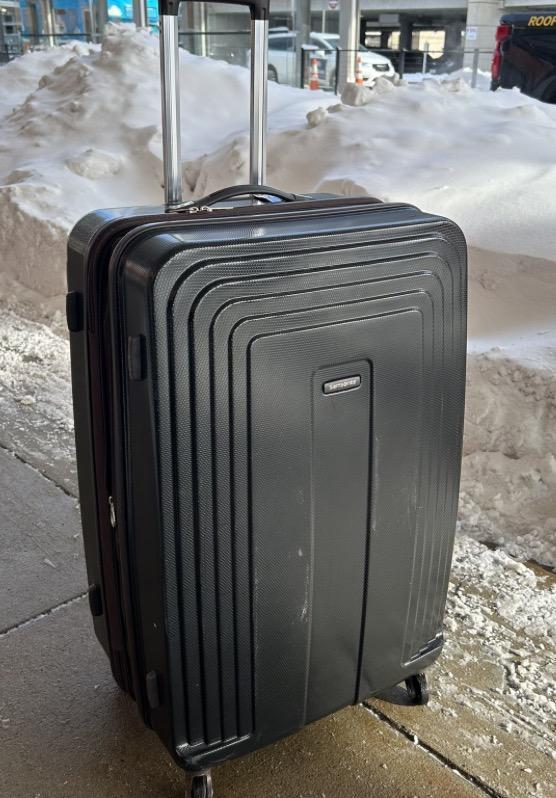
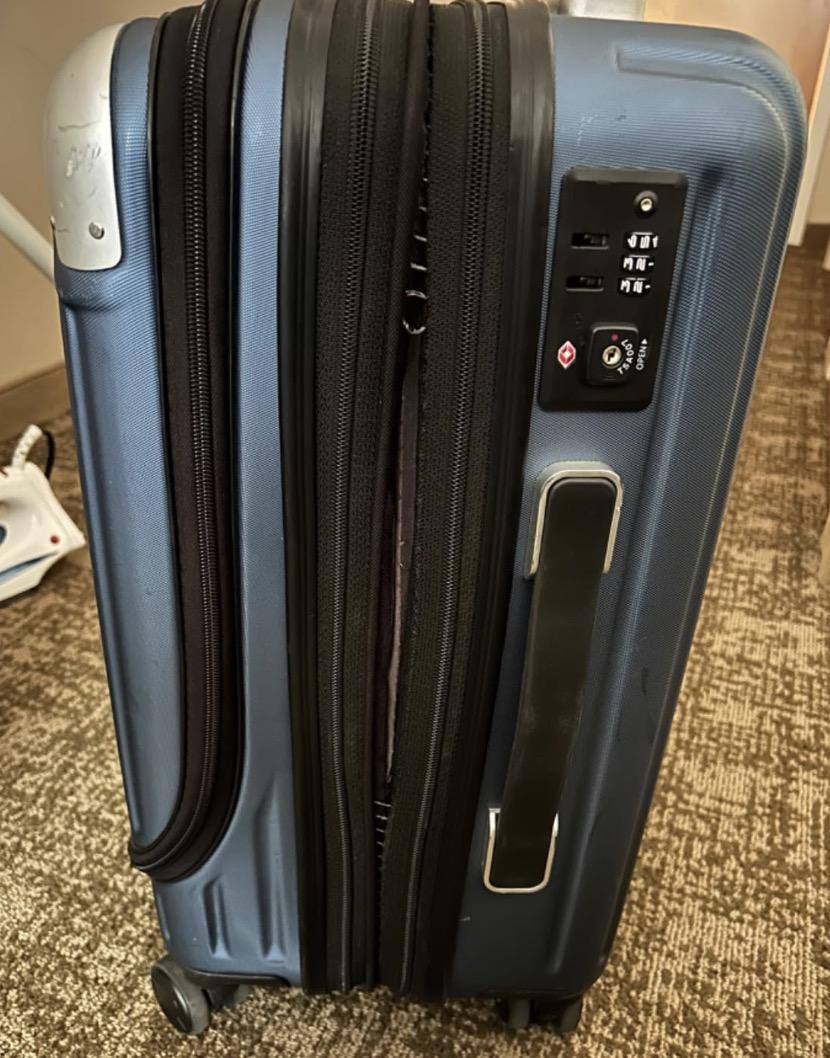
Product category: items_tea
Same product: no